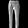
Label: Trouser